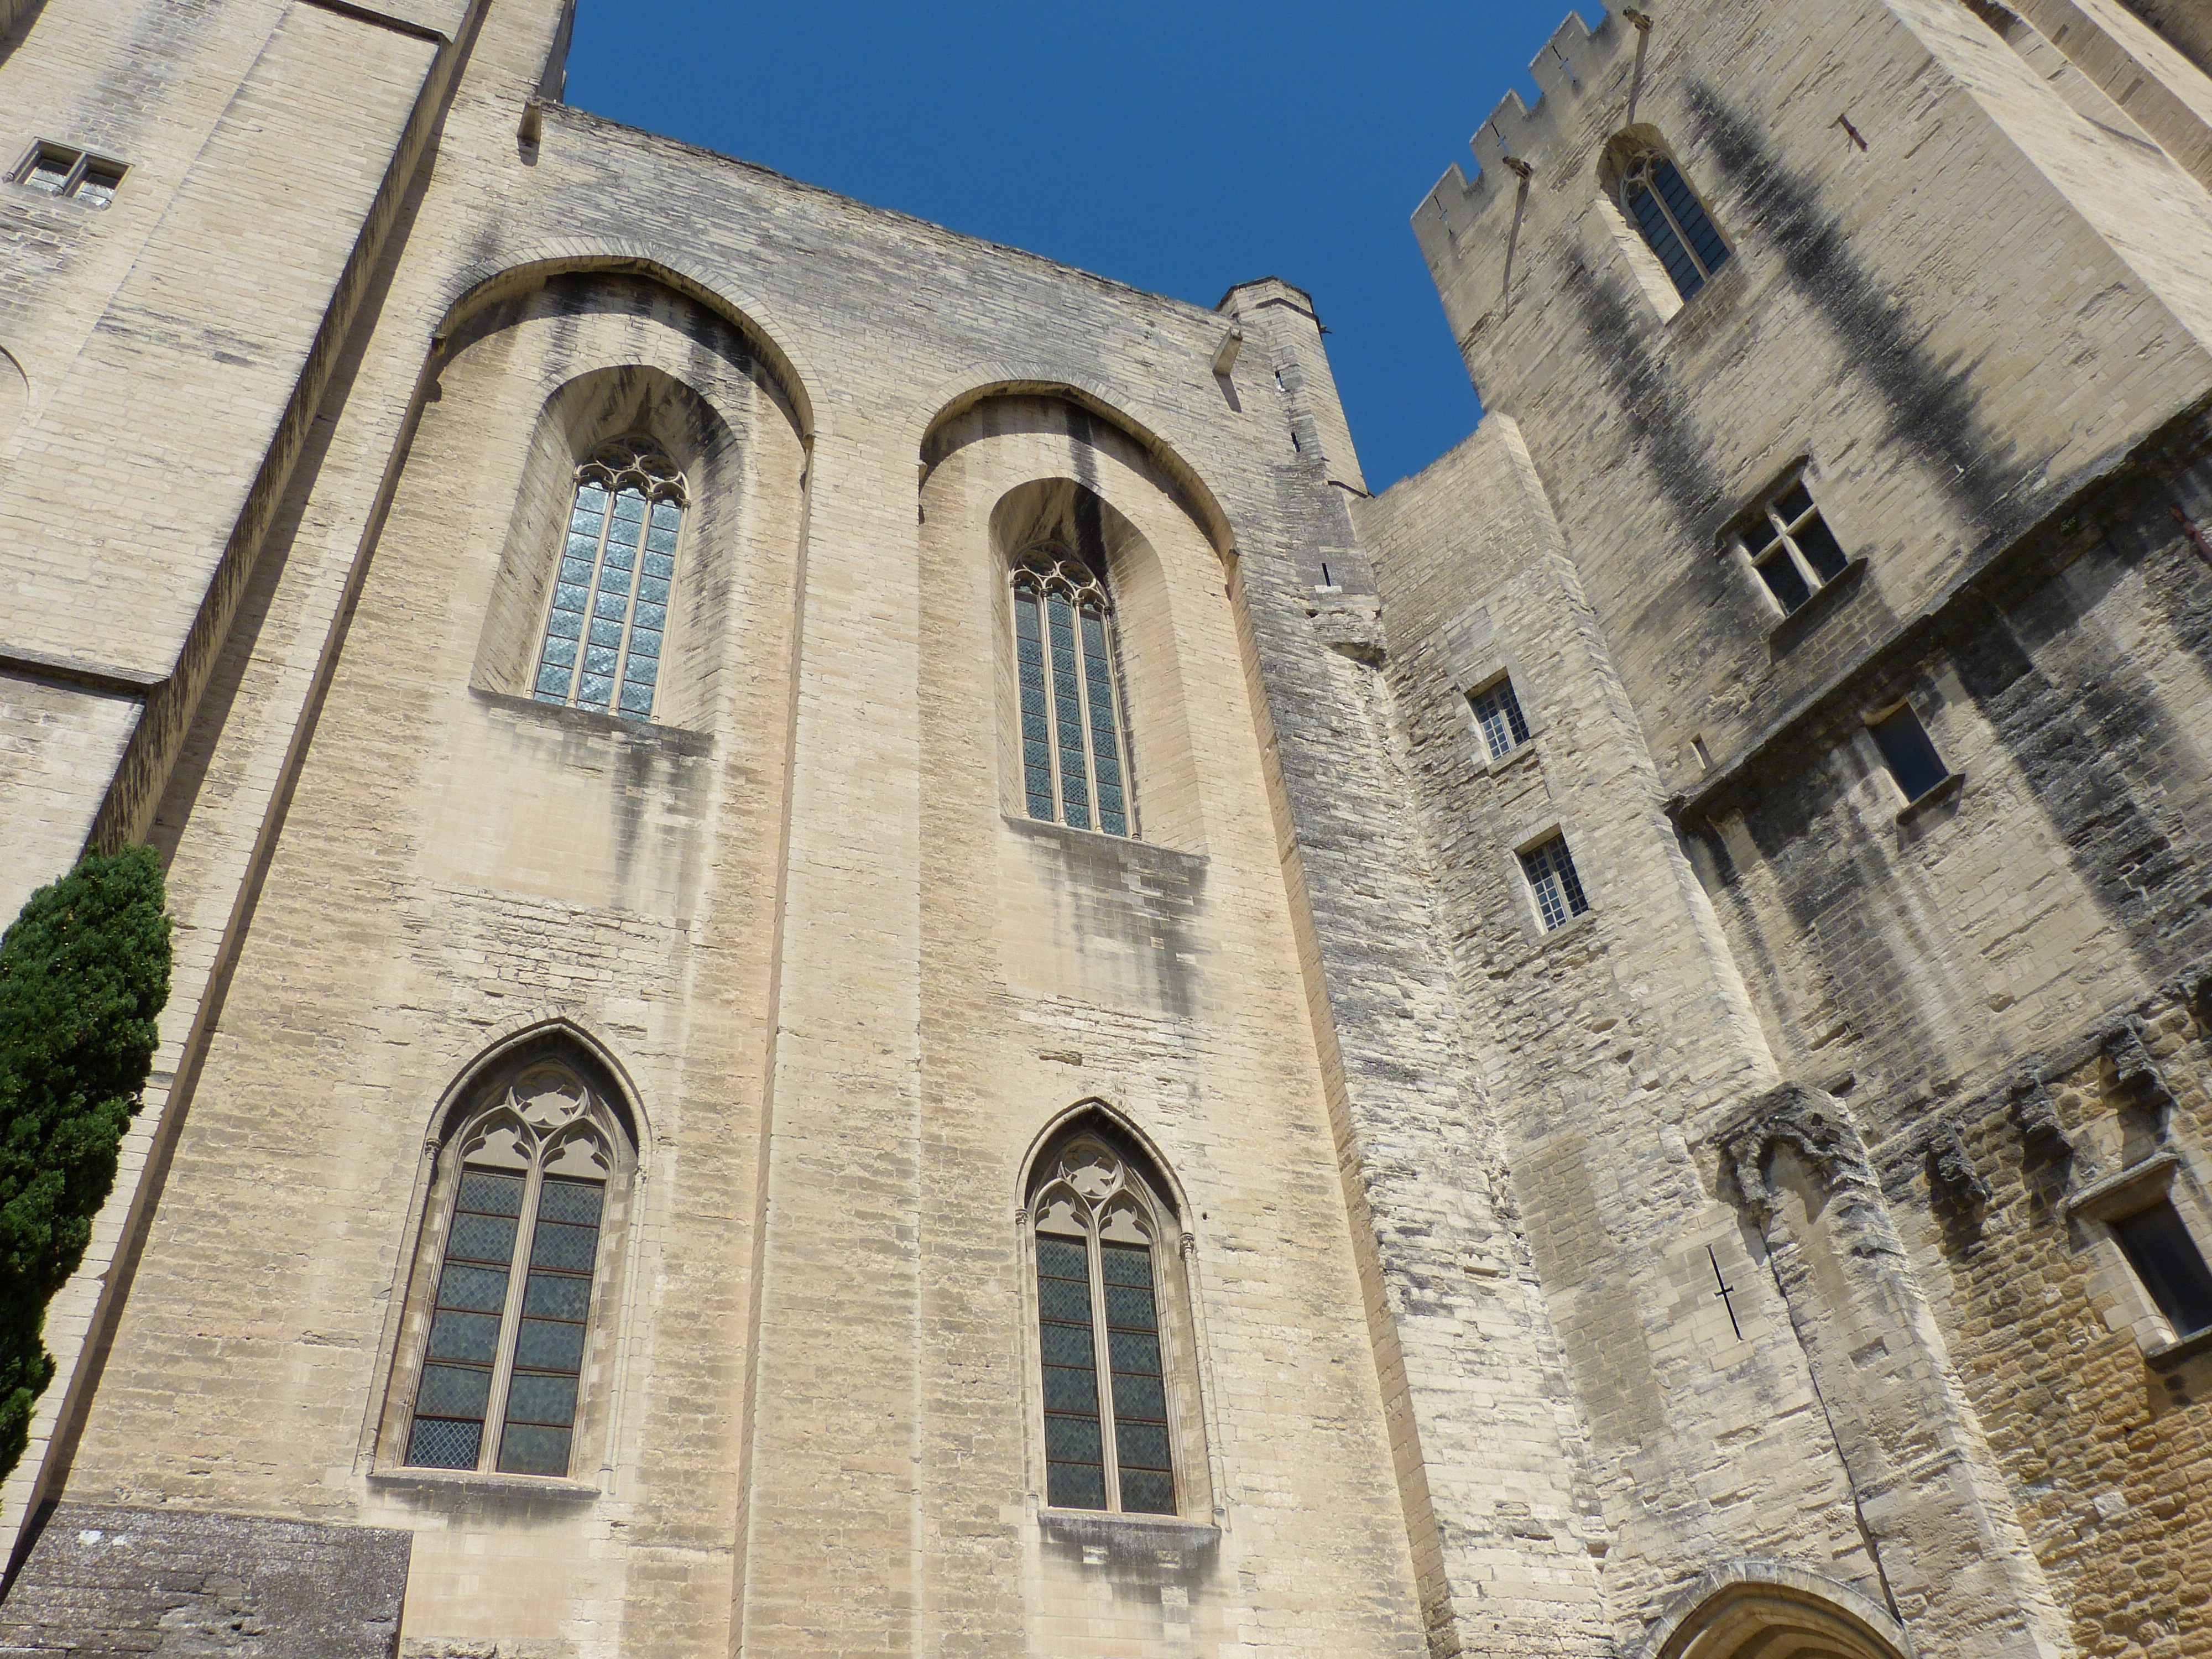
architecture, building, palace, france, facade, church, cathedral, place of worship, medieval architecture, monastery, provence, synagogue, pope, abbey, basilica, historically, middle ages, avignon, palais des papes